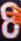
Number: 8